Dulles International Airport

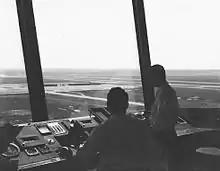
Control tower view of IAD in 1961

Washington Metro service is available to Dulles via the station on the Silver Line. Service began operation on November 15, 2022.